Schwarzbuch Kapitalismus

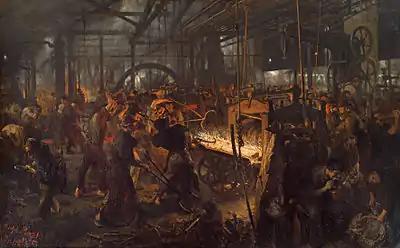
"The 'workplaces' of the First Industrial Revolution were true hellholes" – "The Iron Rolling Mill" by Adolph Menzel (1872–1875)

According to Kurz, this cynicism is surpassed by Marquis de Sade, who radicalized the ideology of the "survival of the fittest" to the extent of murder. De Sade branded any social compassion as a negative "natural characteristic" of women. By reducing sexuality to the act of coitus, he transformed it into a mechanical process analogous to the capitalist production process.